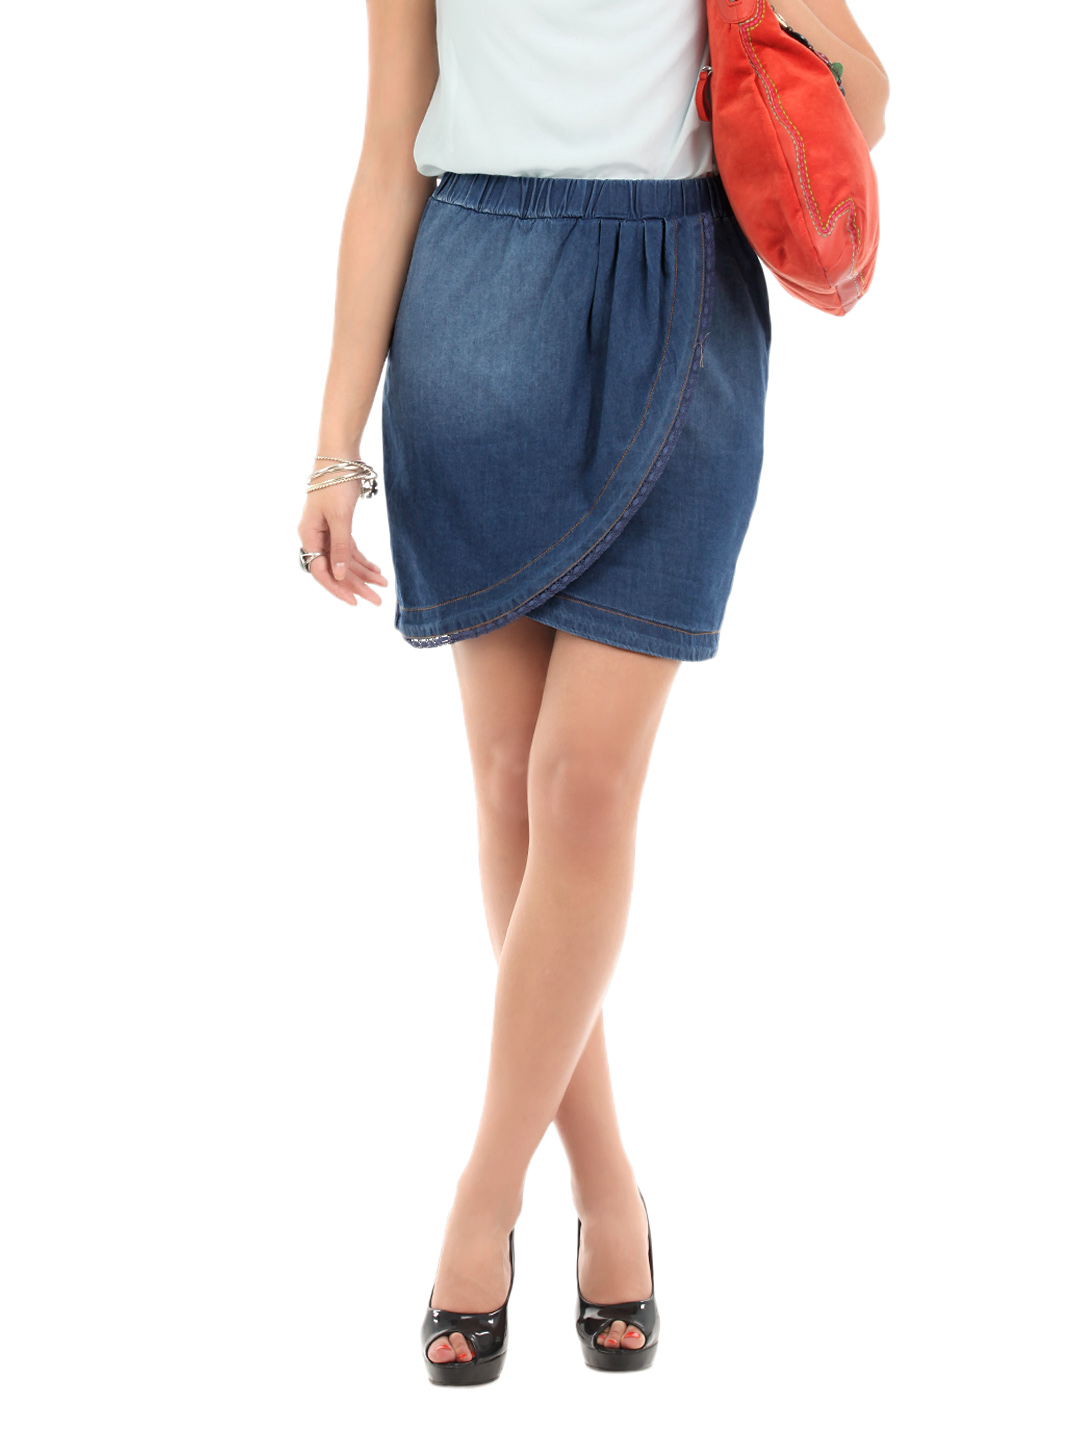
Elle Women Blue Skirt
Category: Apparel / Bottomwear / Skirts
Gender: Women
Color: Blue
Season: Summer 2012
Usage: Casual